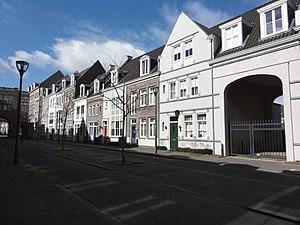
Brandevoort